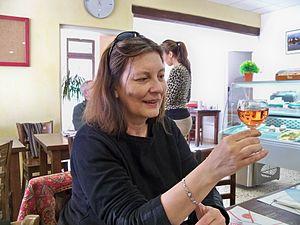
Degustation - Mirer
La viticulture en Camargue, connue dès le XVᵉ siècle autour d'Aigues-Mortes, s'est fortement développée entre la fin du XIXᵉ et la première moitié du XXᵉ siècle. Elle eut même la réputation d'être une productrice industrielle de vin. Son essor fut consécutif à l'apparition du phylloxera, dont les terres camarguaises furent exemptées tant grâce à leurs sables où l'insecte ne peut survivre qu'à leur irrigation qui le noie. Ce type de viticulture de substitution recula devant la riziculture et laissa place à des vignobles plus adaptés en particulier en Petite Camargue. Nombre de producteurs se sont orientés vers la mise en marché de vins issus de la viticulture biologique